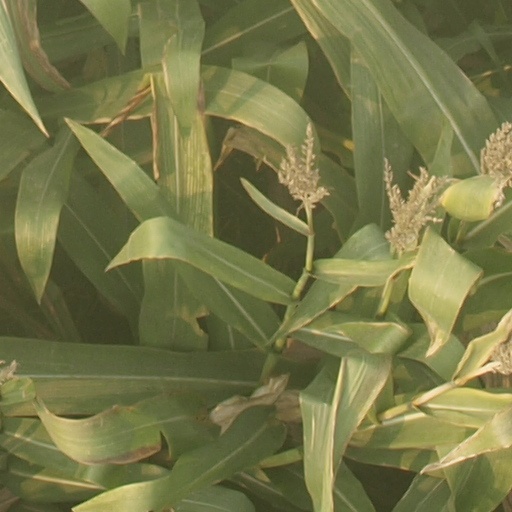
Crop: maize; corn